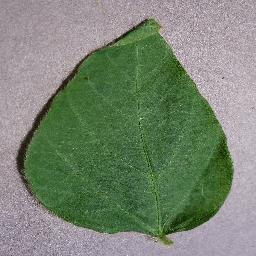
Label: Soybean___healthy